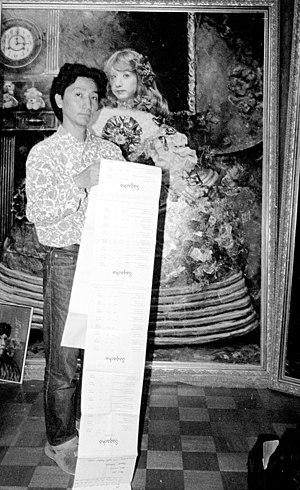
Yasumasa Morimura est un artiste contemporain japonais. Il est né à Ōsaka le 11 juin 1951.